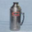
Label: bottle